The Boat Race 2010

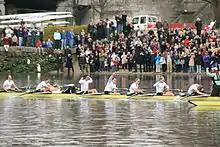
The Cambridge crew moments after securing their first victory in three years

Cambridge cox Randolph exclaimed "The whole way through I was thinking: 'We could win it, we could win it, we could win it". Race umpire Simon Harris declared "it was a fantastic race". Olympic medallist Steve Redgrave remarked "All credit to Oxford ... but all the way from the bend on there was only going to be one winner. It just took Cambridge a little while before they believed it was going to happen."